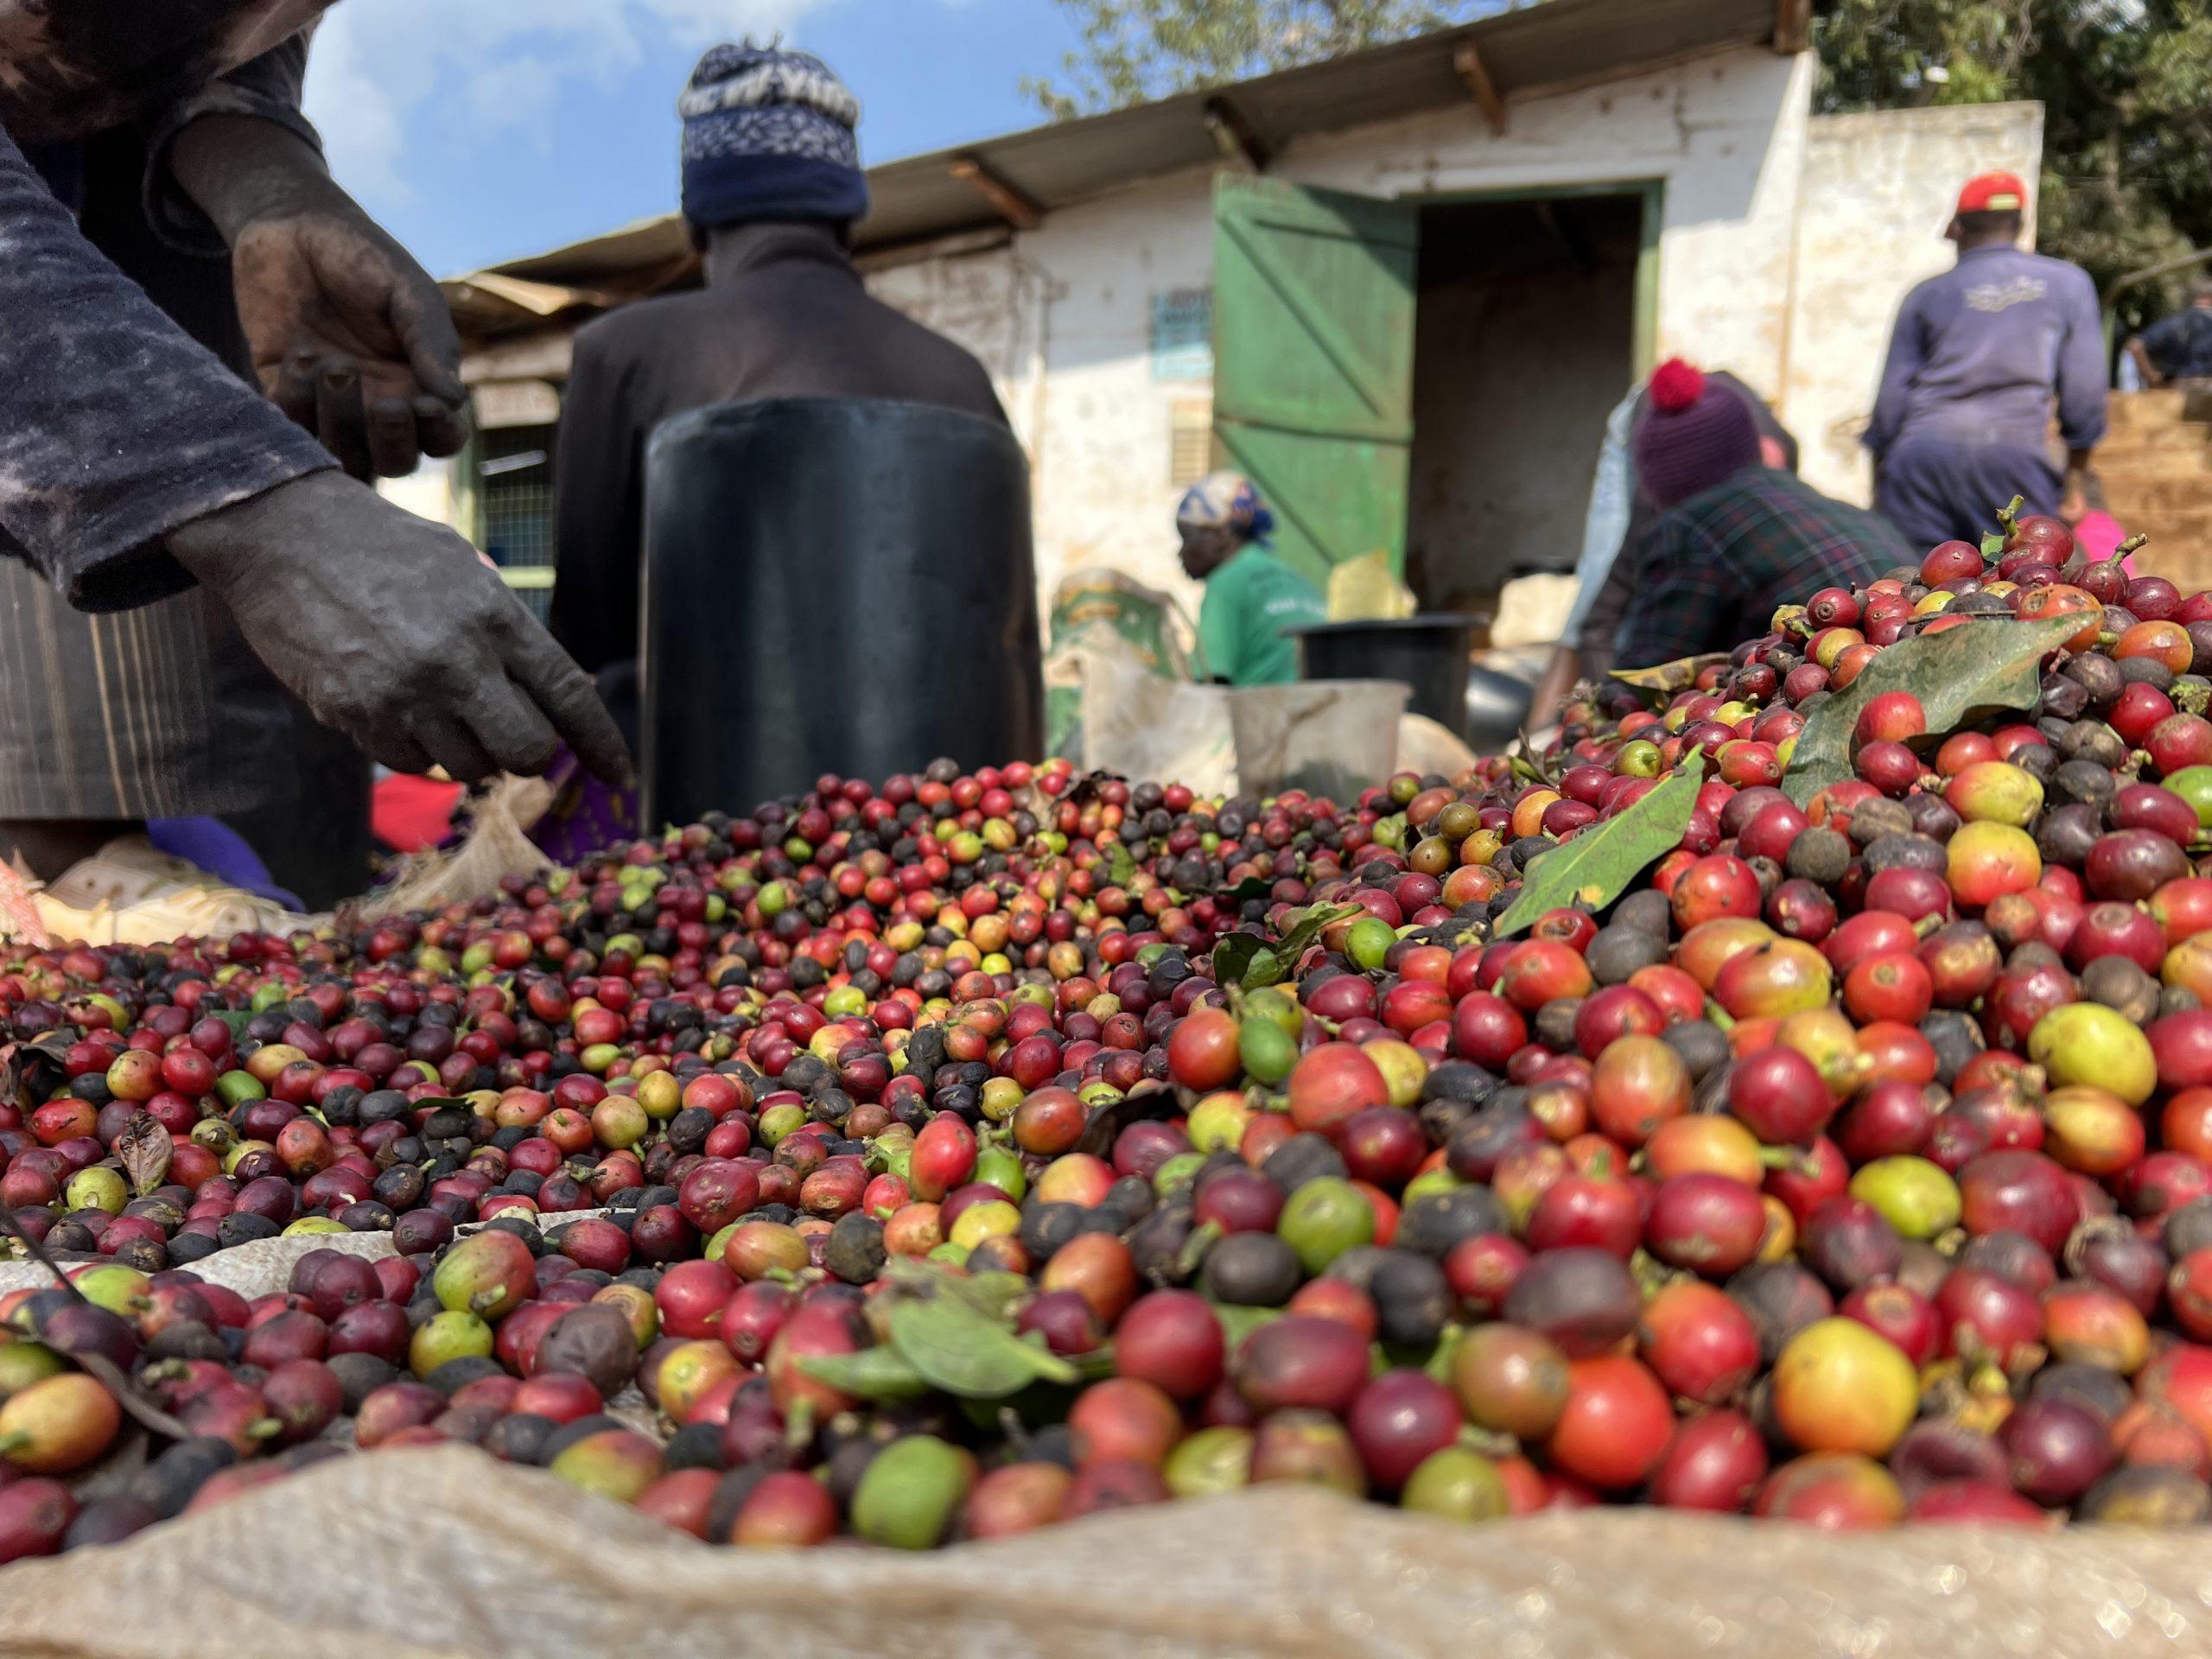
Matunda yenye rangi nyekundu na kijani ambayo huvunwa katika shamba ya kahawa, mazao hayo huhifadhiwa katika eneo moja kwa lengo la kusafirishwa kutoka eneo moja kwenda lingine kwa dhumuni kuu la kufanyia biashara.